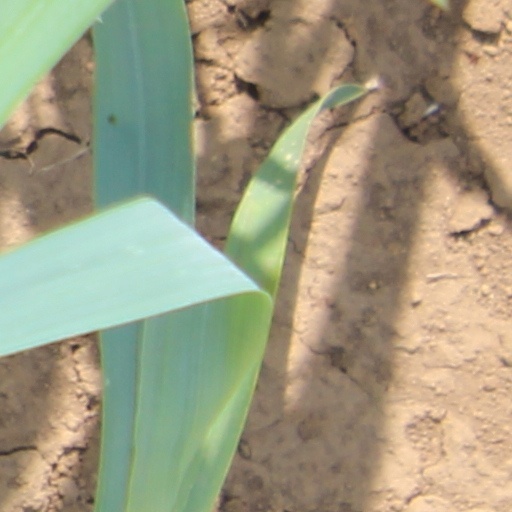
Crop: wheat